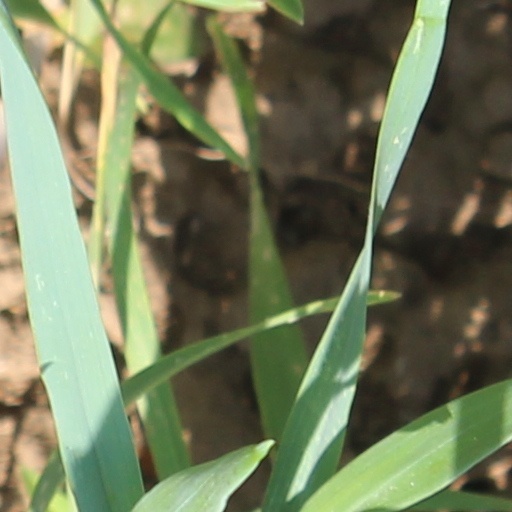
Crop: wheat